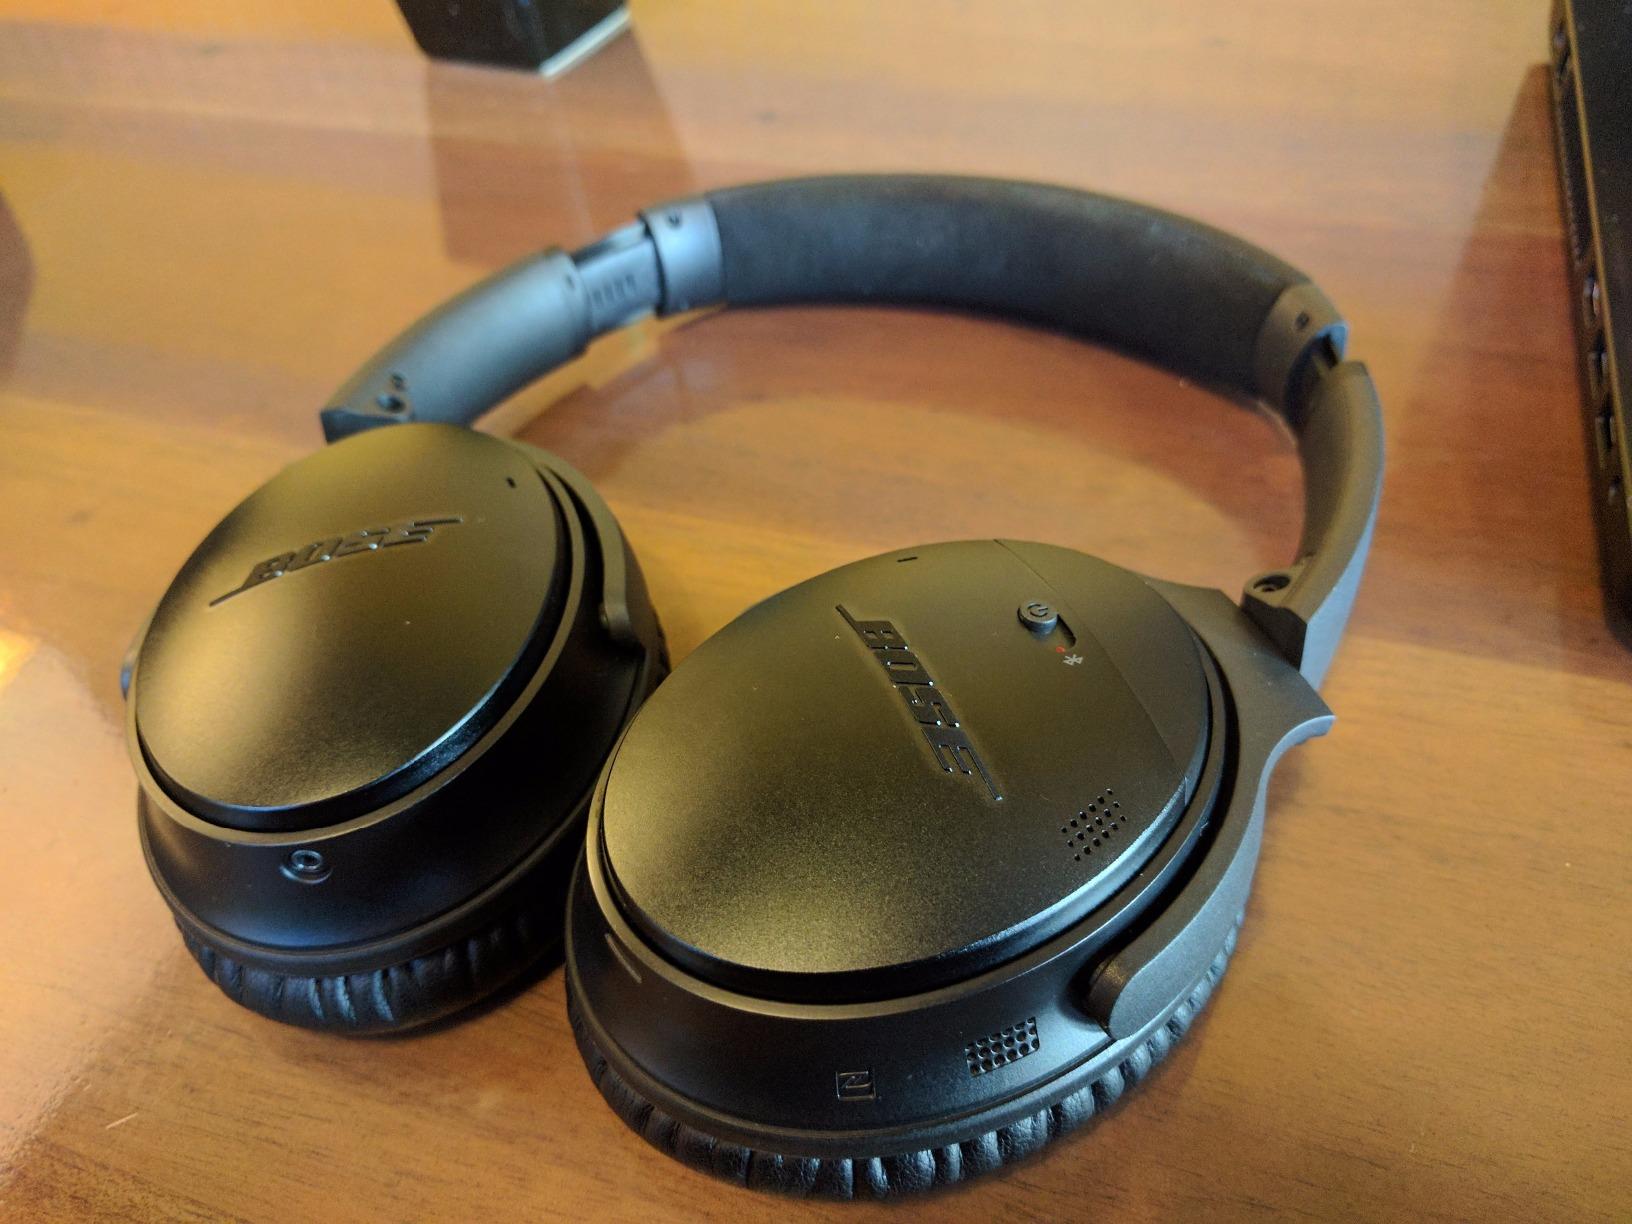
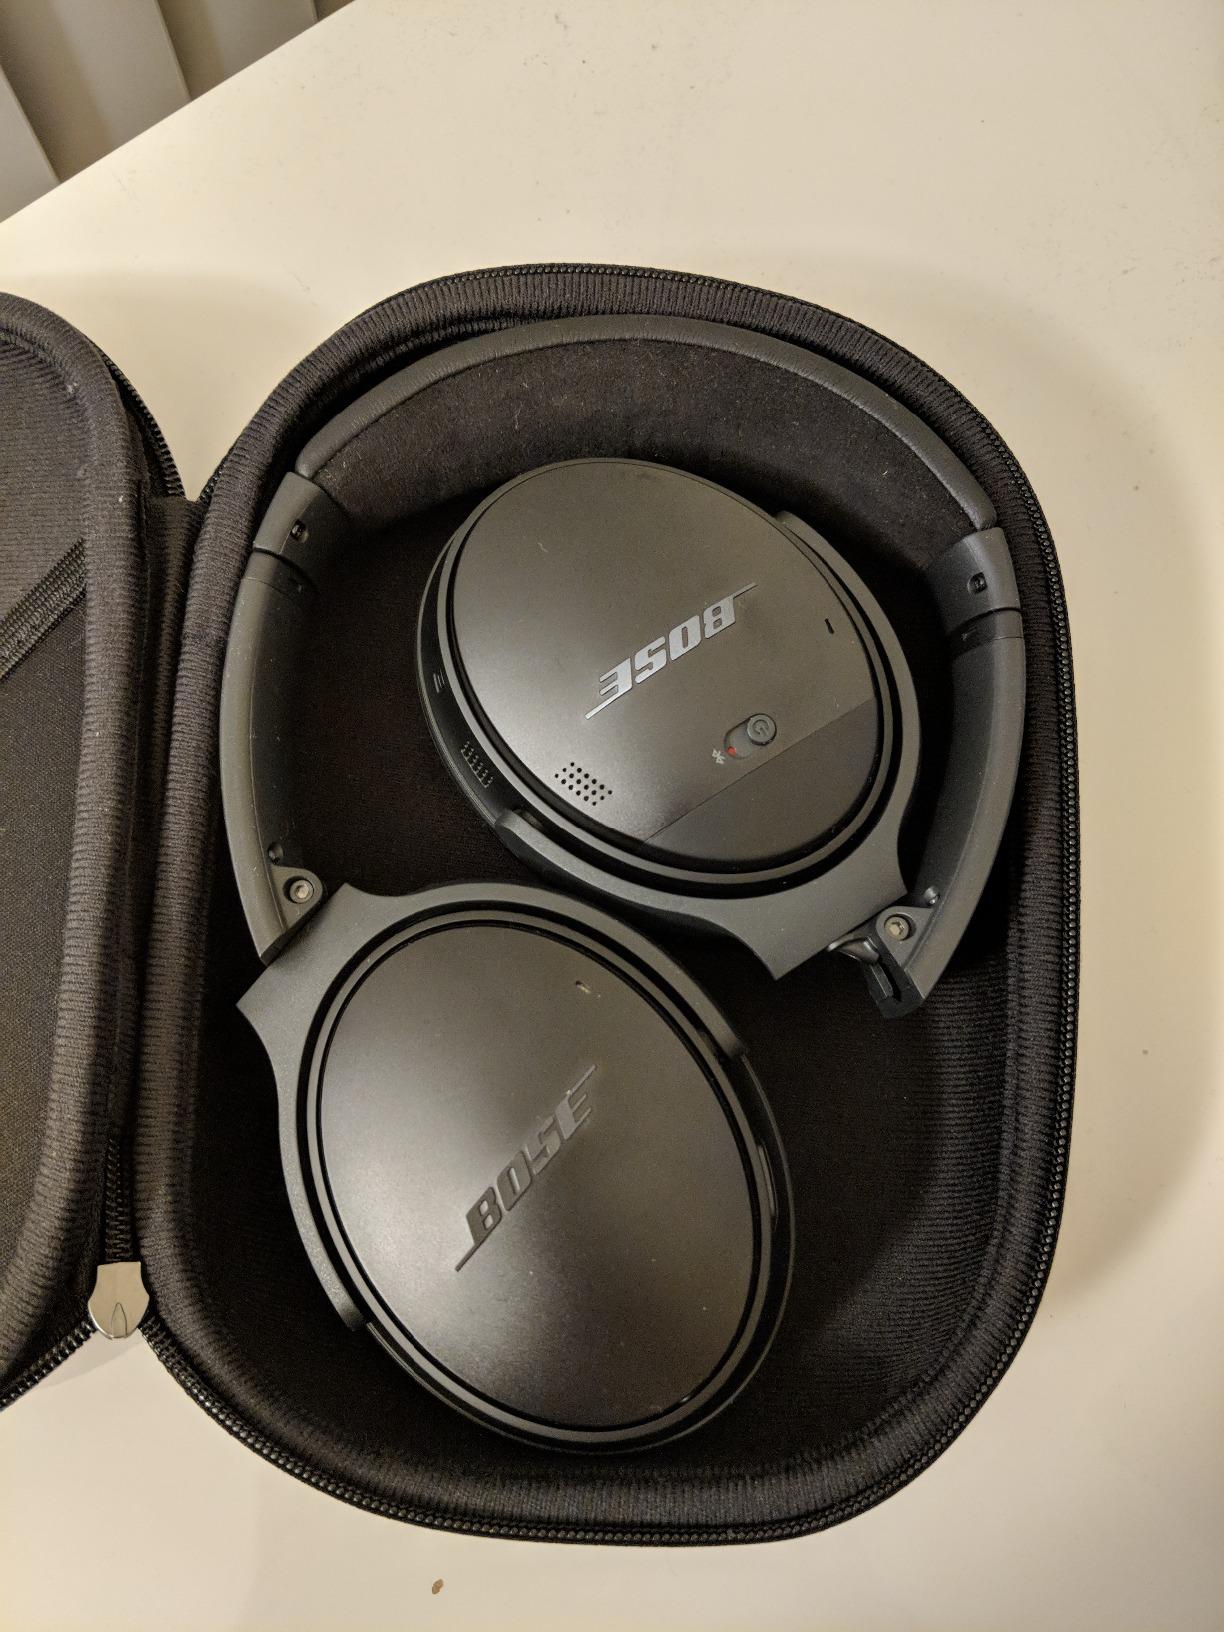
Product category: headphones
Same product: yes